Before I Forget (film)

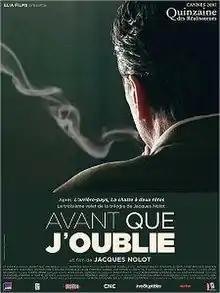
Theatrical release poster

Before I forget is a 2007 French drama film directed, written and starred in by Jacques Nolot. The film portrays the life of an aging gay man, who was a hustler in his youth, confronting old age, an empty life and a reversal of paying for sex. The film was well received by critics.